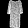
Label: Dress